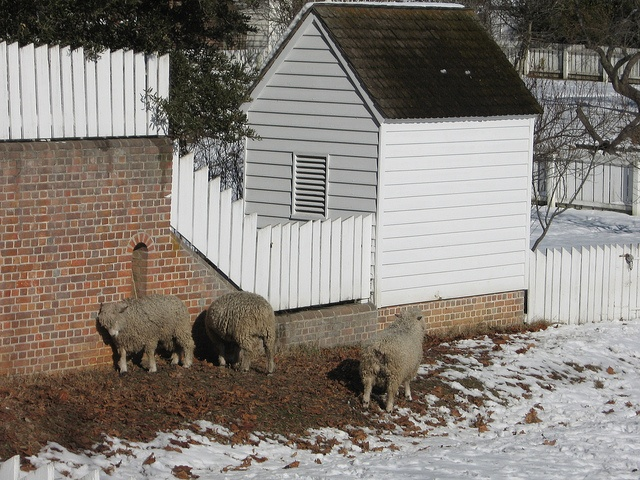
A flock of sheep next to a brick building and a small white shed.
Sheep shun the snow and take advantage of a sunwarmed patch of bare grass.
Several sheep grazing in the one area that is not covered by snow
Three sheep stay on the area not covered in snow.
three brown sheep in a yard with some snow